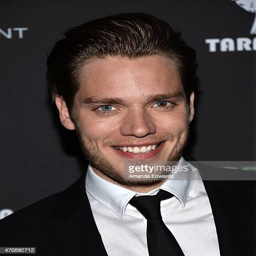
actor arrives at the premiere